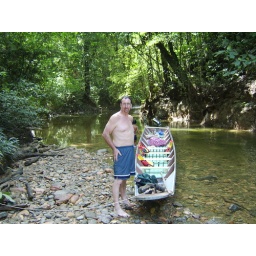
Rented a boat to take me up river in Mulu National Park, Borneo to swim in a crystal clear stream